History of East Africa

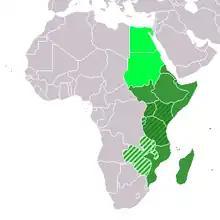
Map of Eastern Africa: Green: Eastern Africa (UN Subregion) Dark Green: East African Community Very Light Green: Central African Federation (Political: Defunct) Light Green: Geographic, including above

The history of East Africa has been divided into its prehistory, the major polities flourishing, the colonial period, and the post-colonial period, in which the current nations were formed. East Africa is the eastern region of Africa, bordered by North Africa, Central Africa, Southern Africa, the Indian Ocean, and the Sahara Desert. Colonial boundaries are reflected in the modern boundaries between contemporary East African states, cutting across ethnic and cultural lines, often dividing single ethnic groups between two or more states.